Valentina Shevchenko

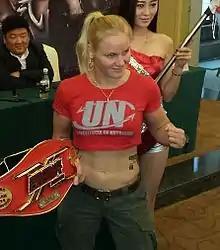
Valentina Shevchenko at Kunlun Fight in China, 2014

From 2003 to 2015, Shevchenko collectively won more than 90 amateur/pro matches in K-1, Muay Thai and kickboxing (eight were won by technical knockout, two by knockout). She received her first loss in kickboxing when she fought Debby Urkens (WFCA) in 2008 and her second one against Cong Wang in 2015. Shevchenko won 8 gold medals (2003, 2006, 2007, 2008, 2009, 2010, 2012, 2014) when she competed in the IFMA world championships, as well as the IMFA Royal World Cup in 2015. During these competitions, Shevchenko defeated future UFC Women's Strawweight Champion Joanna Jędrzejczyk three times and future UFC fighter Lina Länsberg once. Shevchenko is considered to be one of the best female Muay Thai fighters in the world.